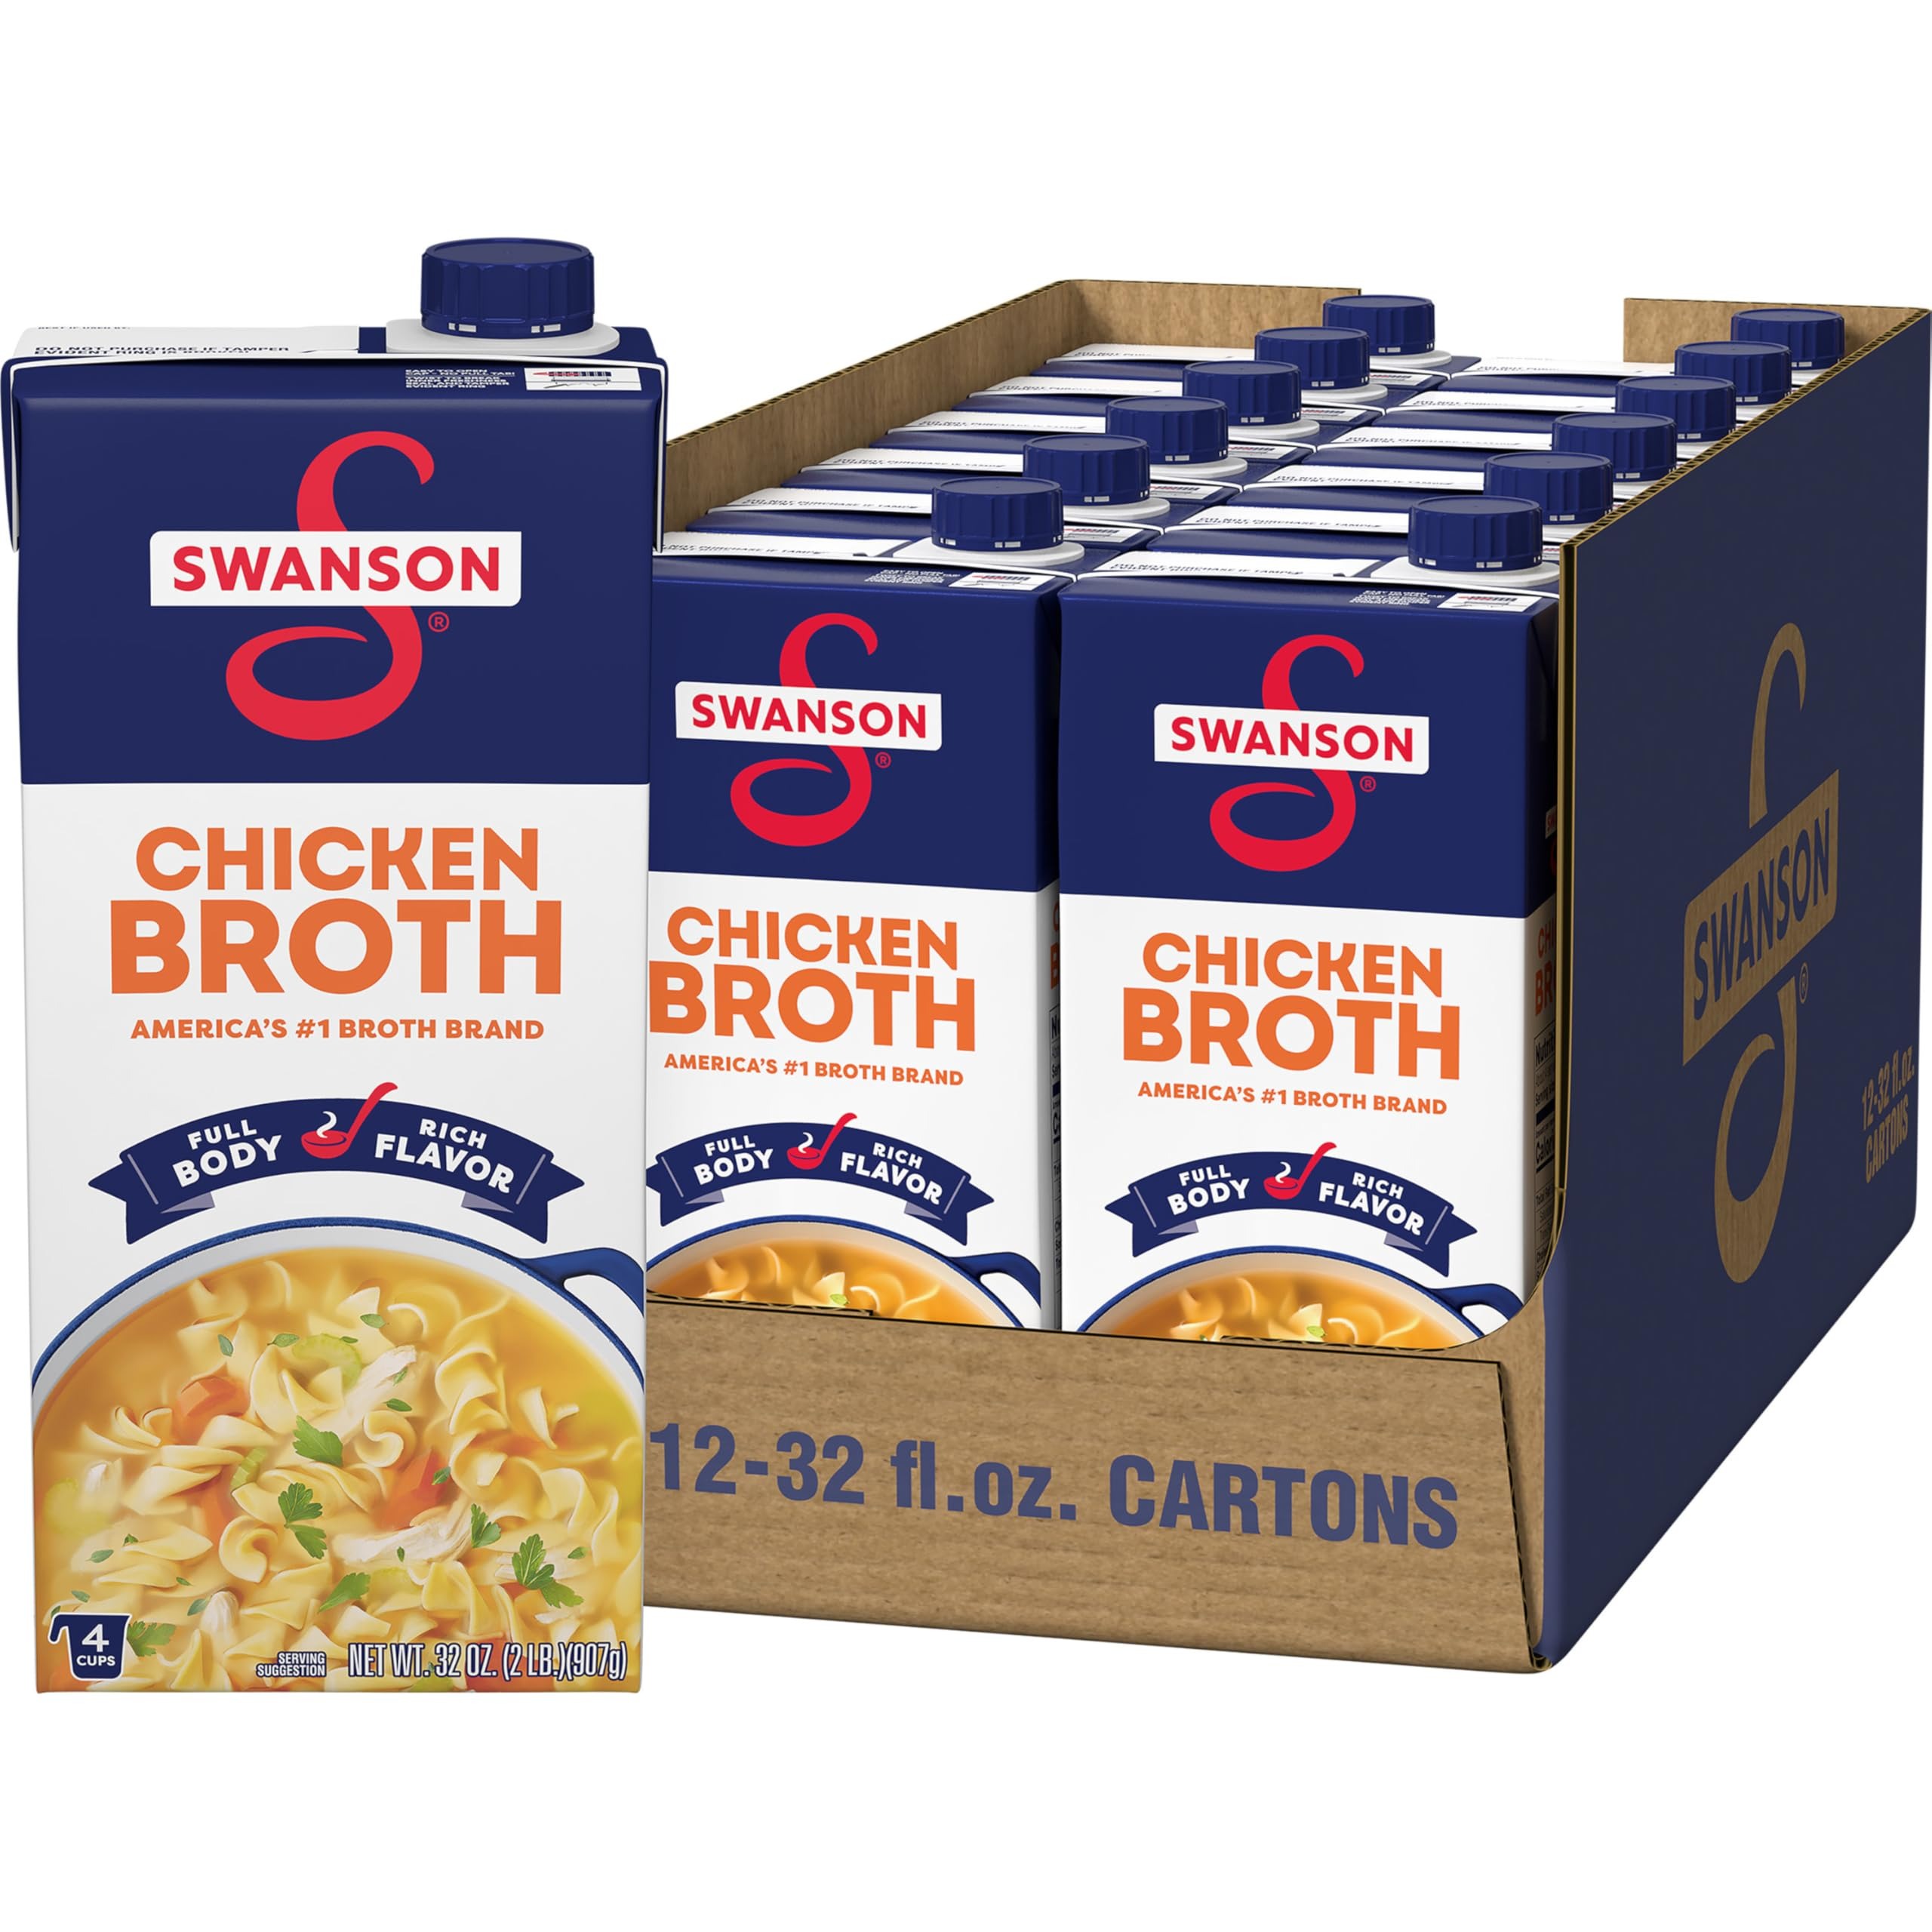
Item Name: Swanson 100% Natural Chicken Broth, 32 oz Carton (12 Pack)
Bullet Point 1: Twelve (12) 32 oz recyclable cartons of Swanson 100% Natural Chicken Broth
Bullet Point 2: Perfectly balanced flavors of farm-raised chicken, vegetables picked at the peak of freshness, and high-quality seasonings
Bullet Point 3: Fat-free, gluten-free chicken broth made with 100% natural, non-GMO ingredients; no artificial flavors or colors and no preservatives
Bullet Point 4: Use it to add flavor and moisture to entrees and side dishes, as a soup base, or in place of water to boost rich flavor in rice and pasta
Bullet Point 5: A must-have for your holiday cooking; adds richer, elevated homemade flavor to mashed potatoes, stuffing and more
Value: 384.0
Unit: Ounce

Price: 2.99